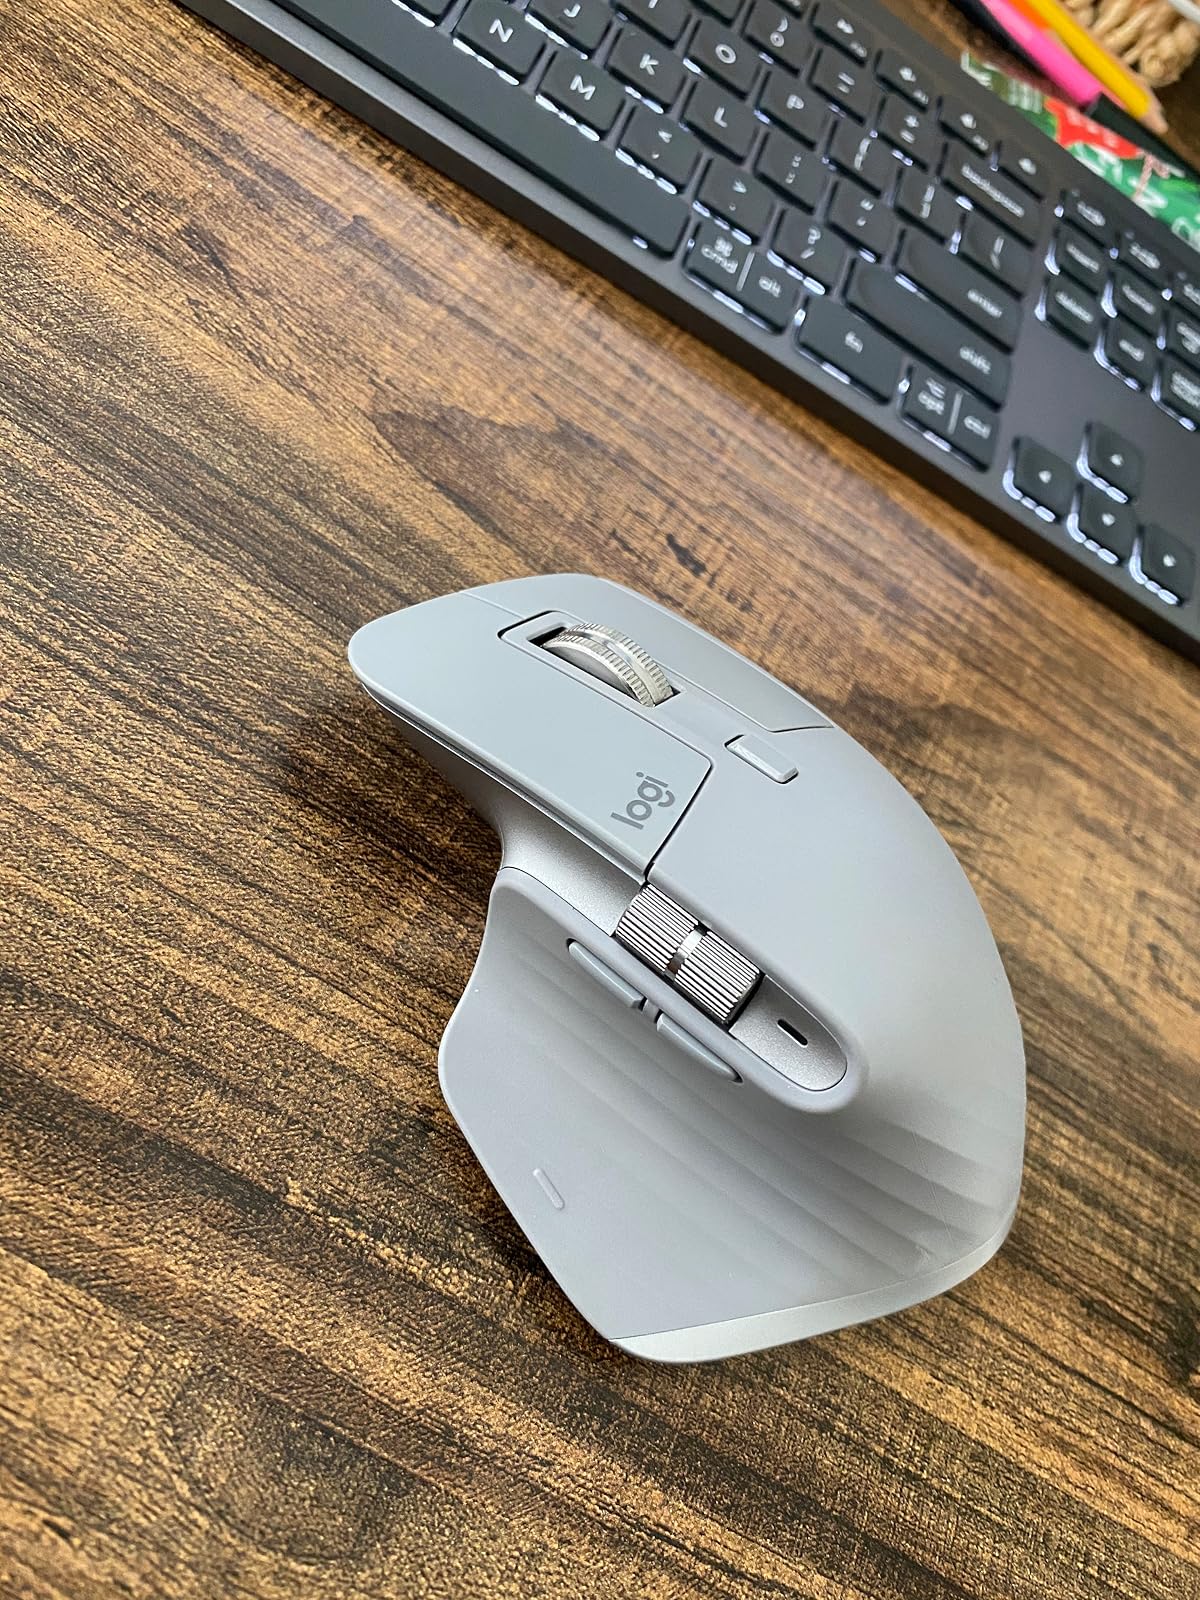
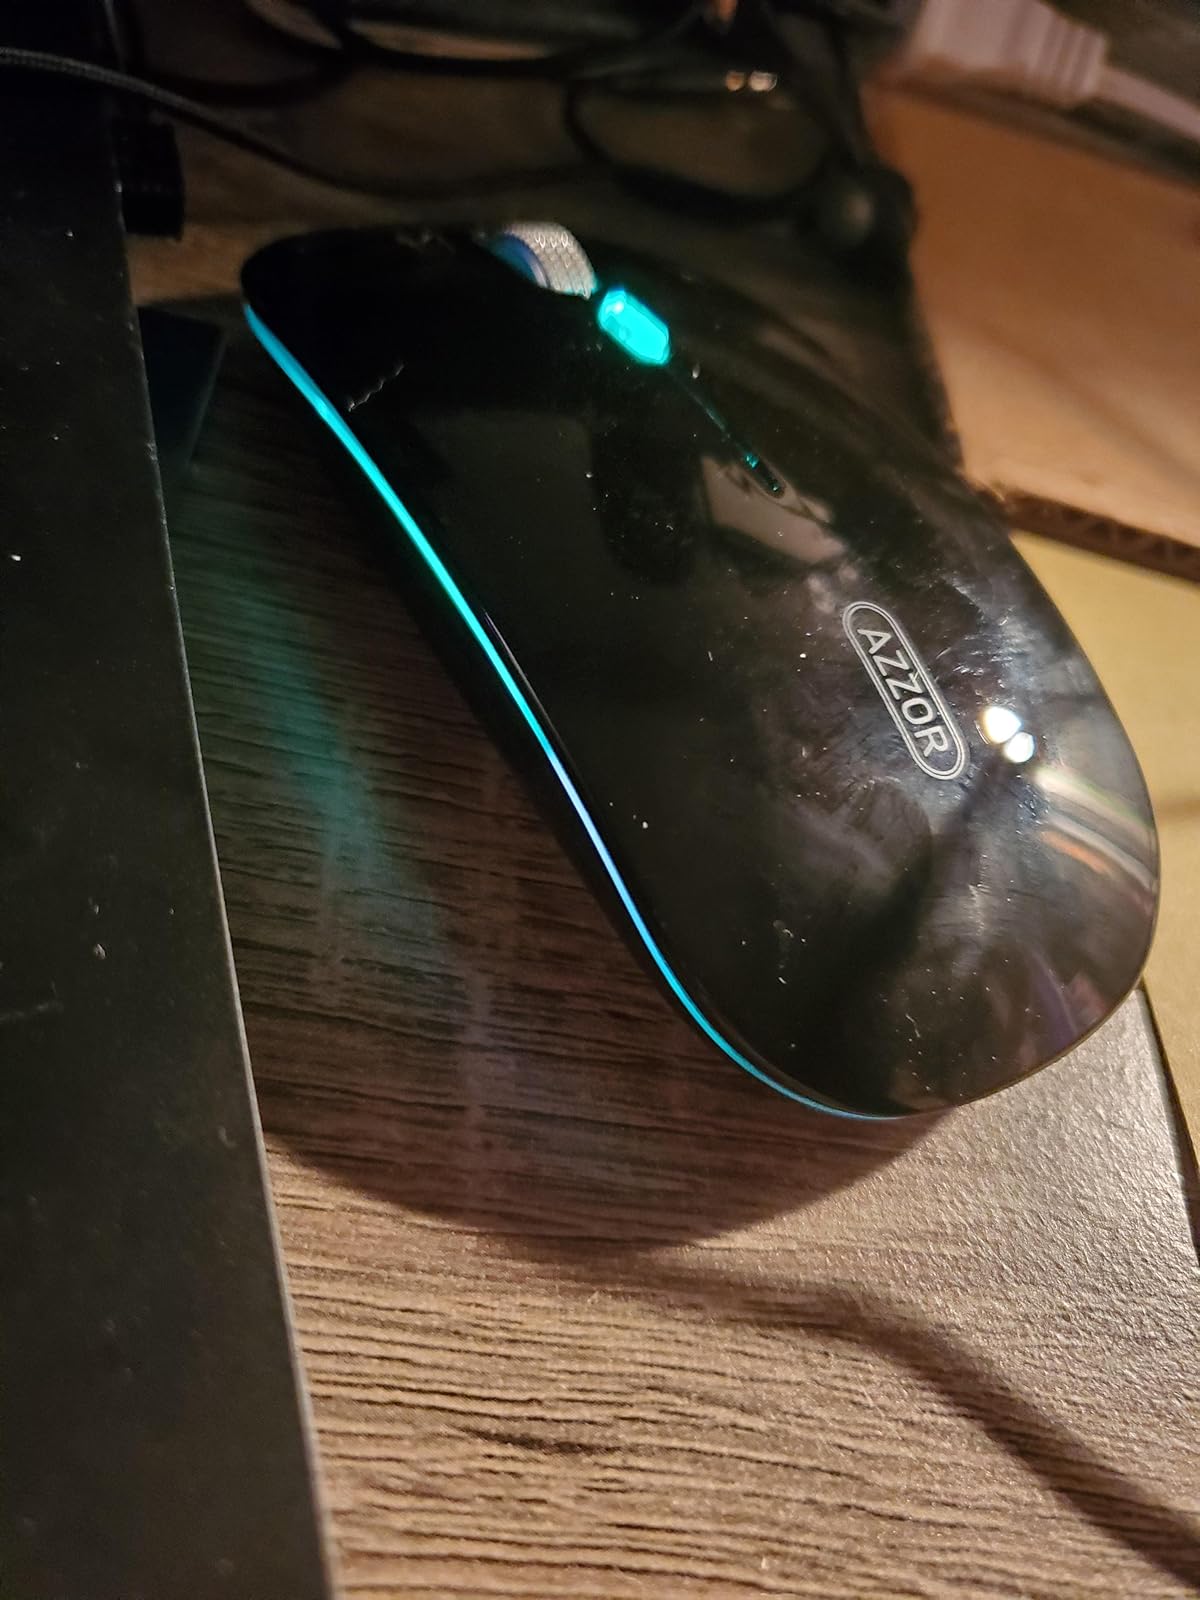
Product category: mouse
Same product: no